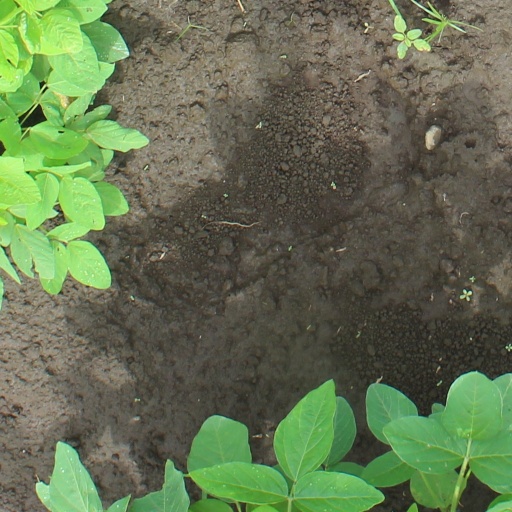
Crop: soybean